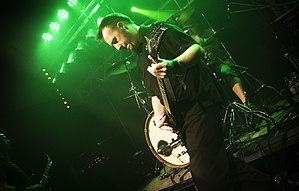
Ian Arkley chanteur guitariste de Seventh Angel au Blast of Eternity 2012.
Le metal chrétien, ou white metal est une forme de heavy metal caractérisée par des paroles orientées vers le christianisme. Le metal chrétien est habituellement joué par des individus de foi chrétienne, souvent des individus écoutant du heavy metal et dont la musique est distribuée par des médias chrétiens.